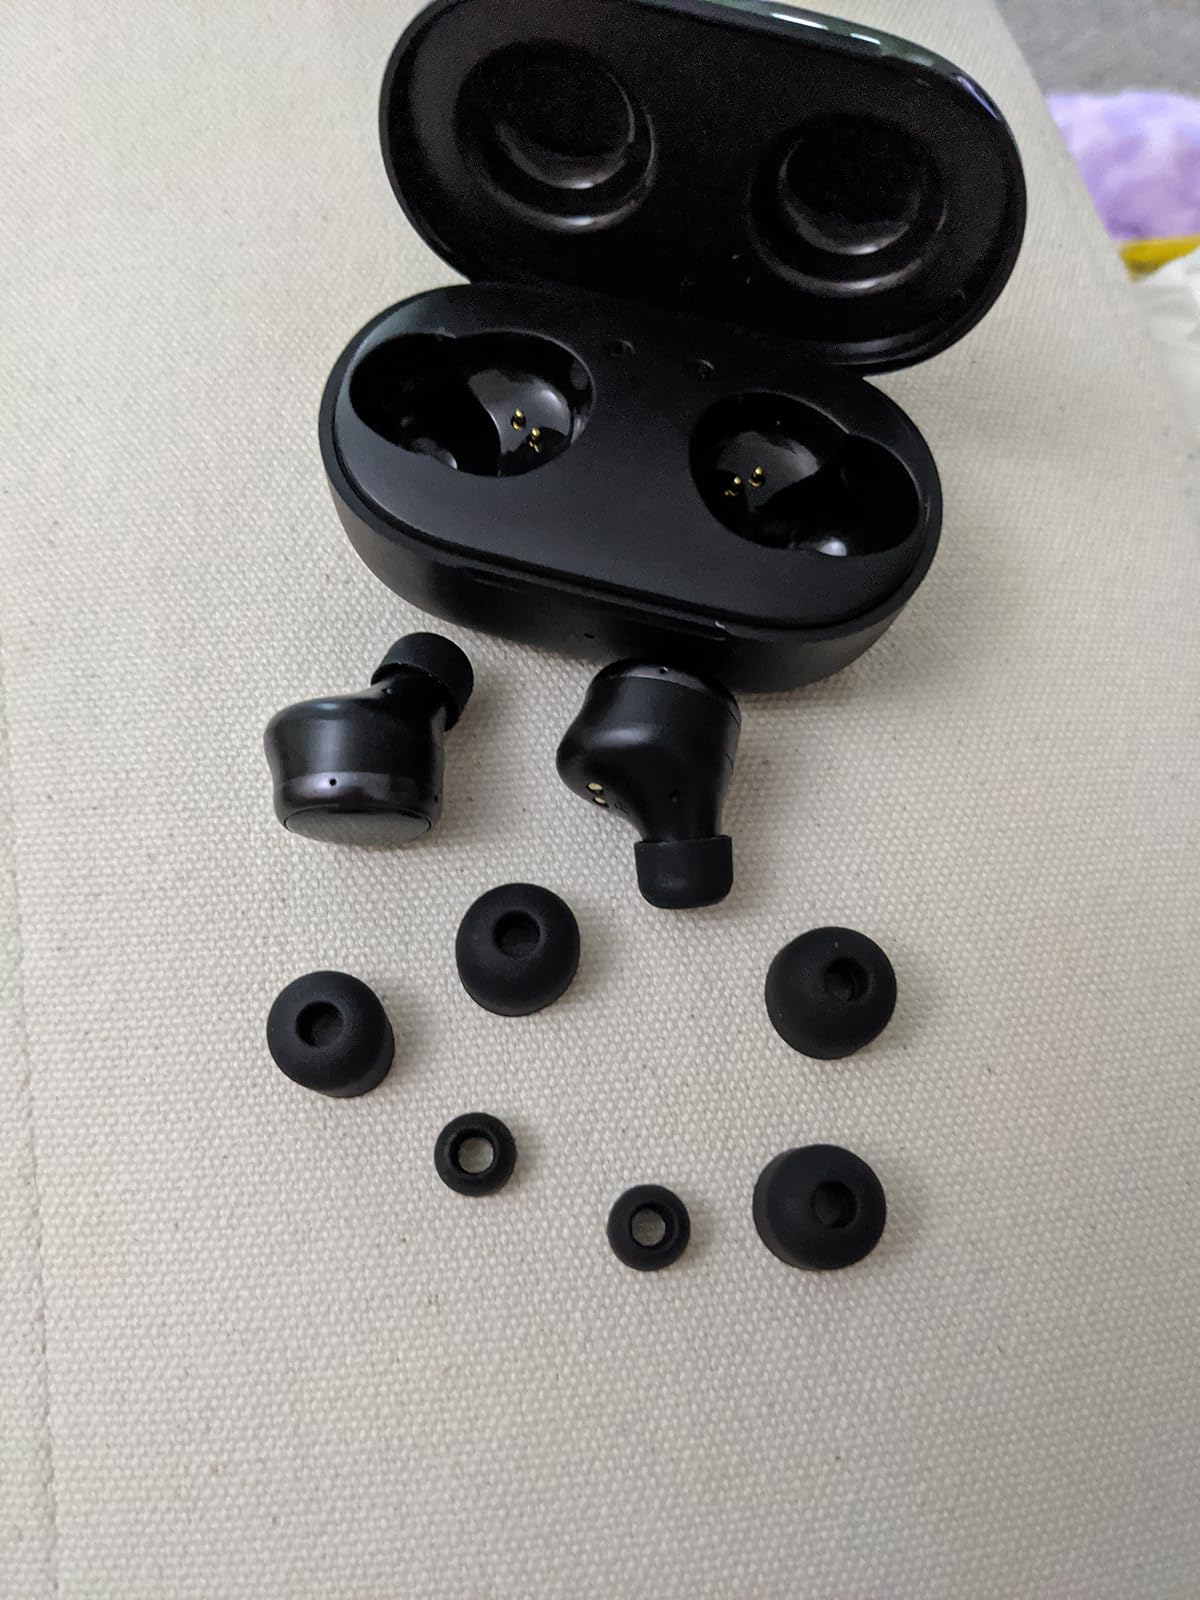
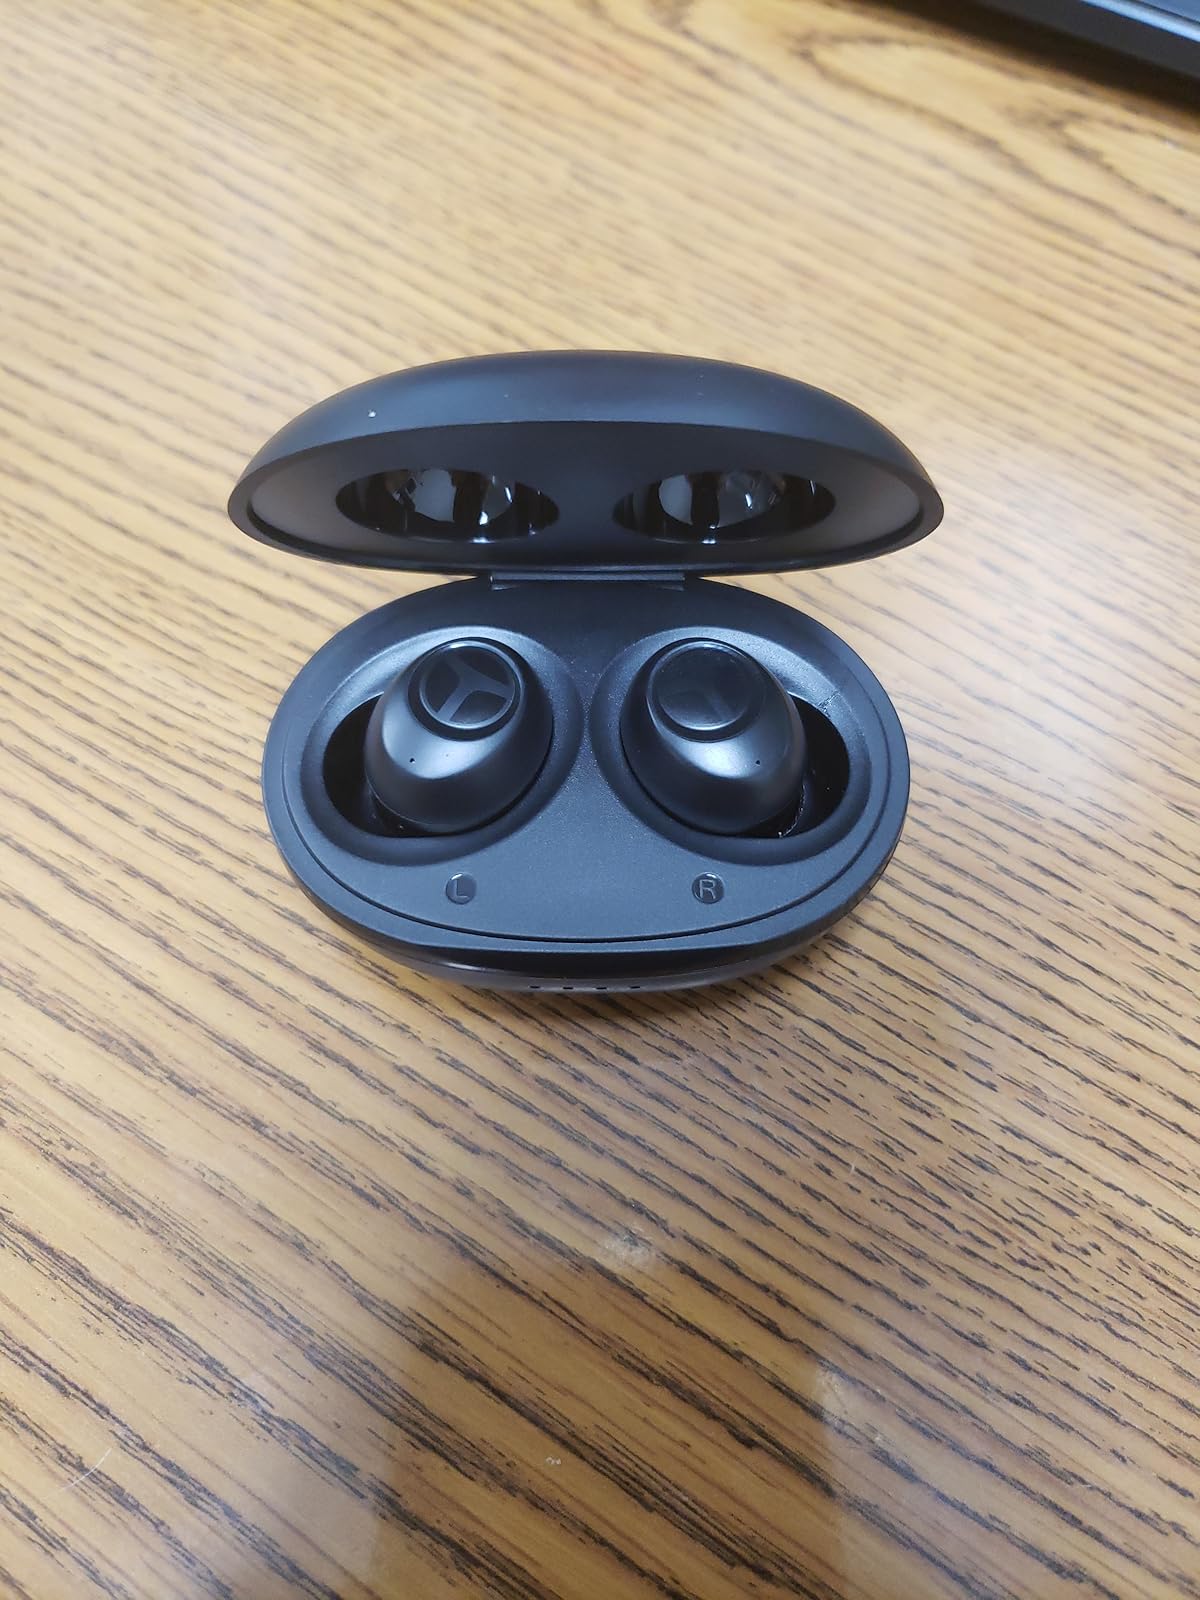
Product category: earbuds
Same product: no